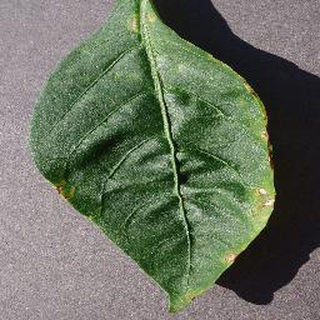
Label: bell_pepper_bacterial_spot